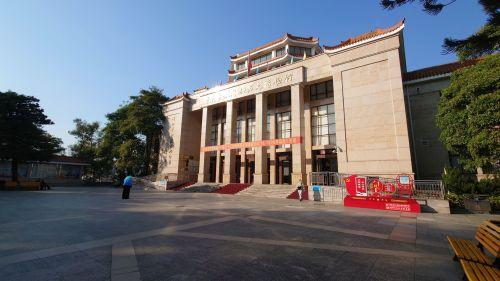
地标名称：中央苏区(闽西)历史博物馆
所在城市：龙岩市·新罗区